Meteor Crater

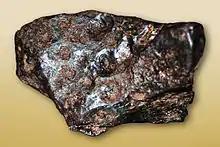
Fragment of the Canyon Diablo meteorite

In 1929, astronomer F. R. Moulton was employed by the Barringer Crater Company to investigate the physics of the impact event. Moulton concluded that the impactor likely weighed as little as 300,000 tonnes, and that the impact of such a body would have generated enough heat to vaporize the impactor instantly. Barringer died just ten days after the publication of Moulton's second report.